Space Odyssey: The Video Game

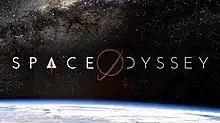

Space Odyssey: The Video Game is a proposed sandbox video game with 4X elements developed by Space Media Ventures for Microsoft Windows, macOS, Linux, iOS, and Android systems, including virtual reality devices. The game is being co-developed by astrophysicist Neil deGrasse Tyson, and has some educational aspects as the player designs and grows parts of a virtual galaxy.